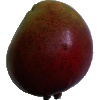
Label: red_mango